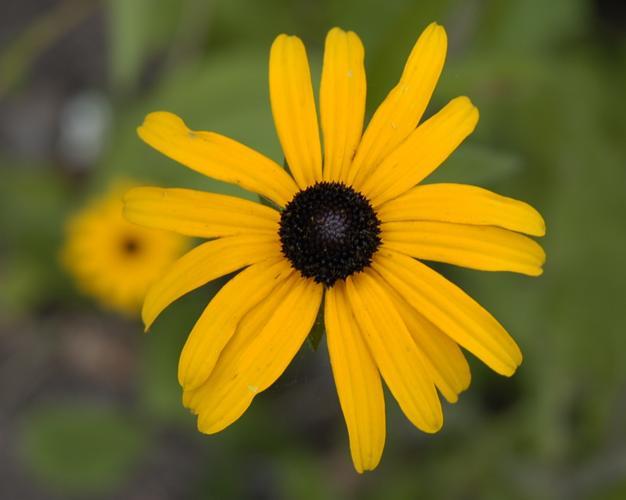
Label: black-eyed susan